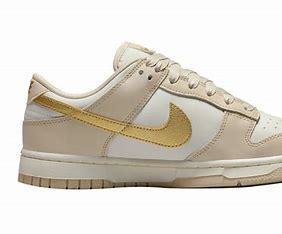
Brand: Nike
Model: kg Nike Dunk